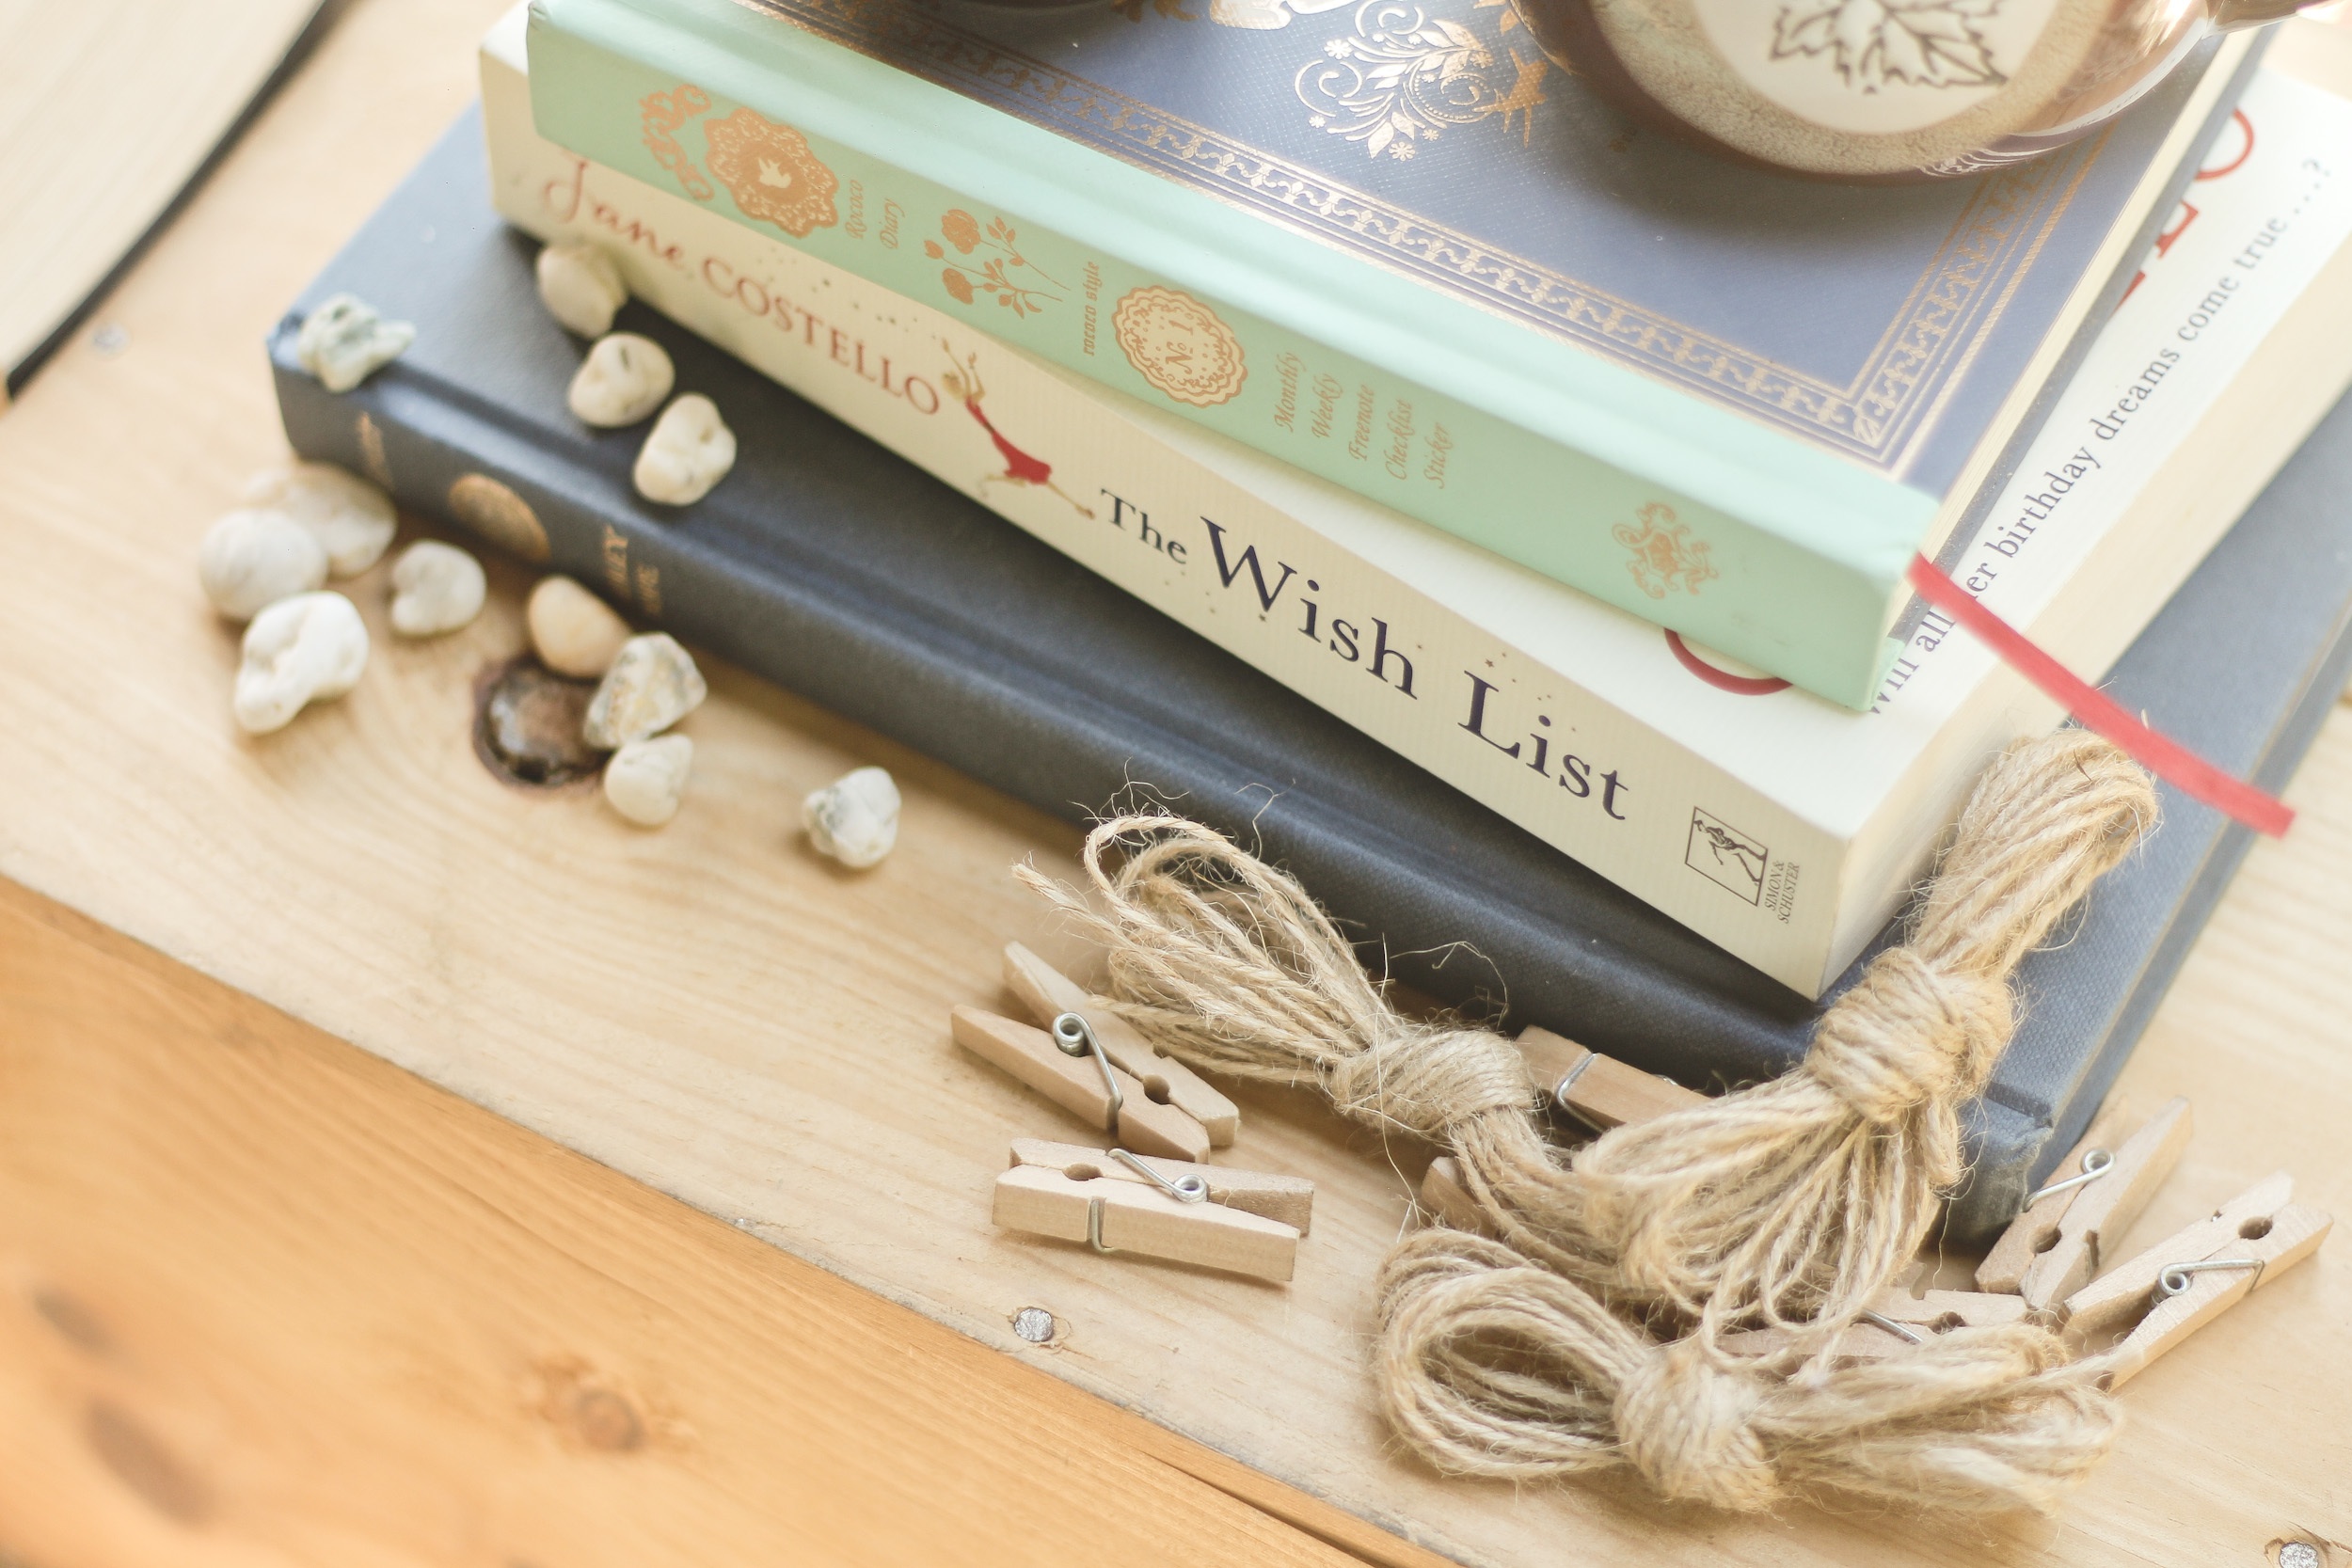
wood, product design